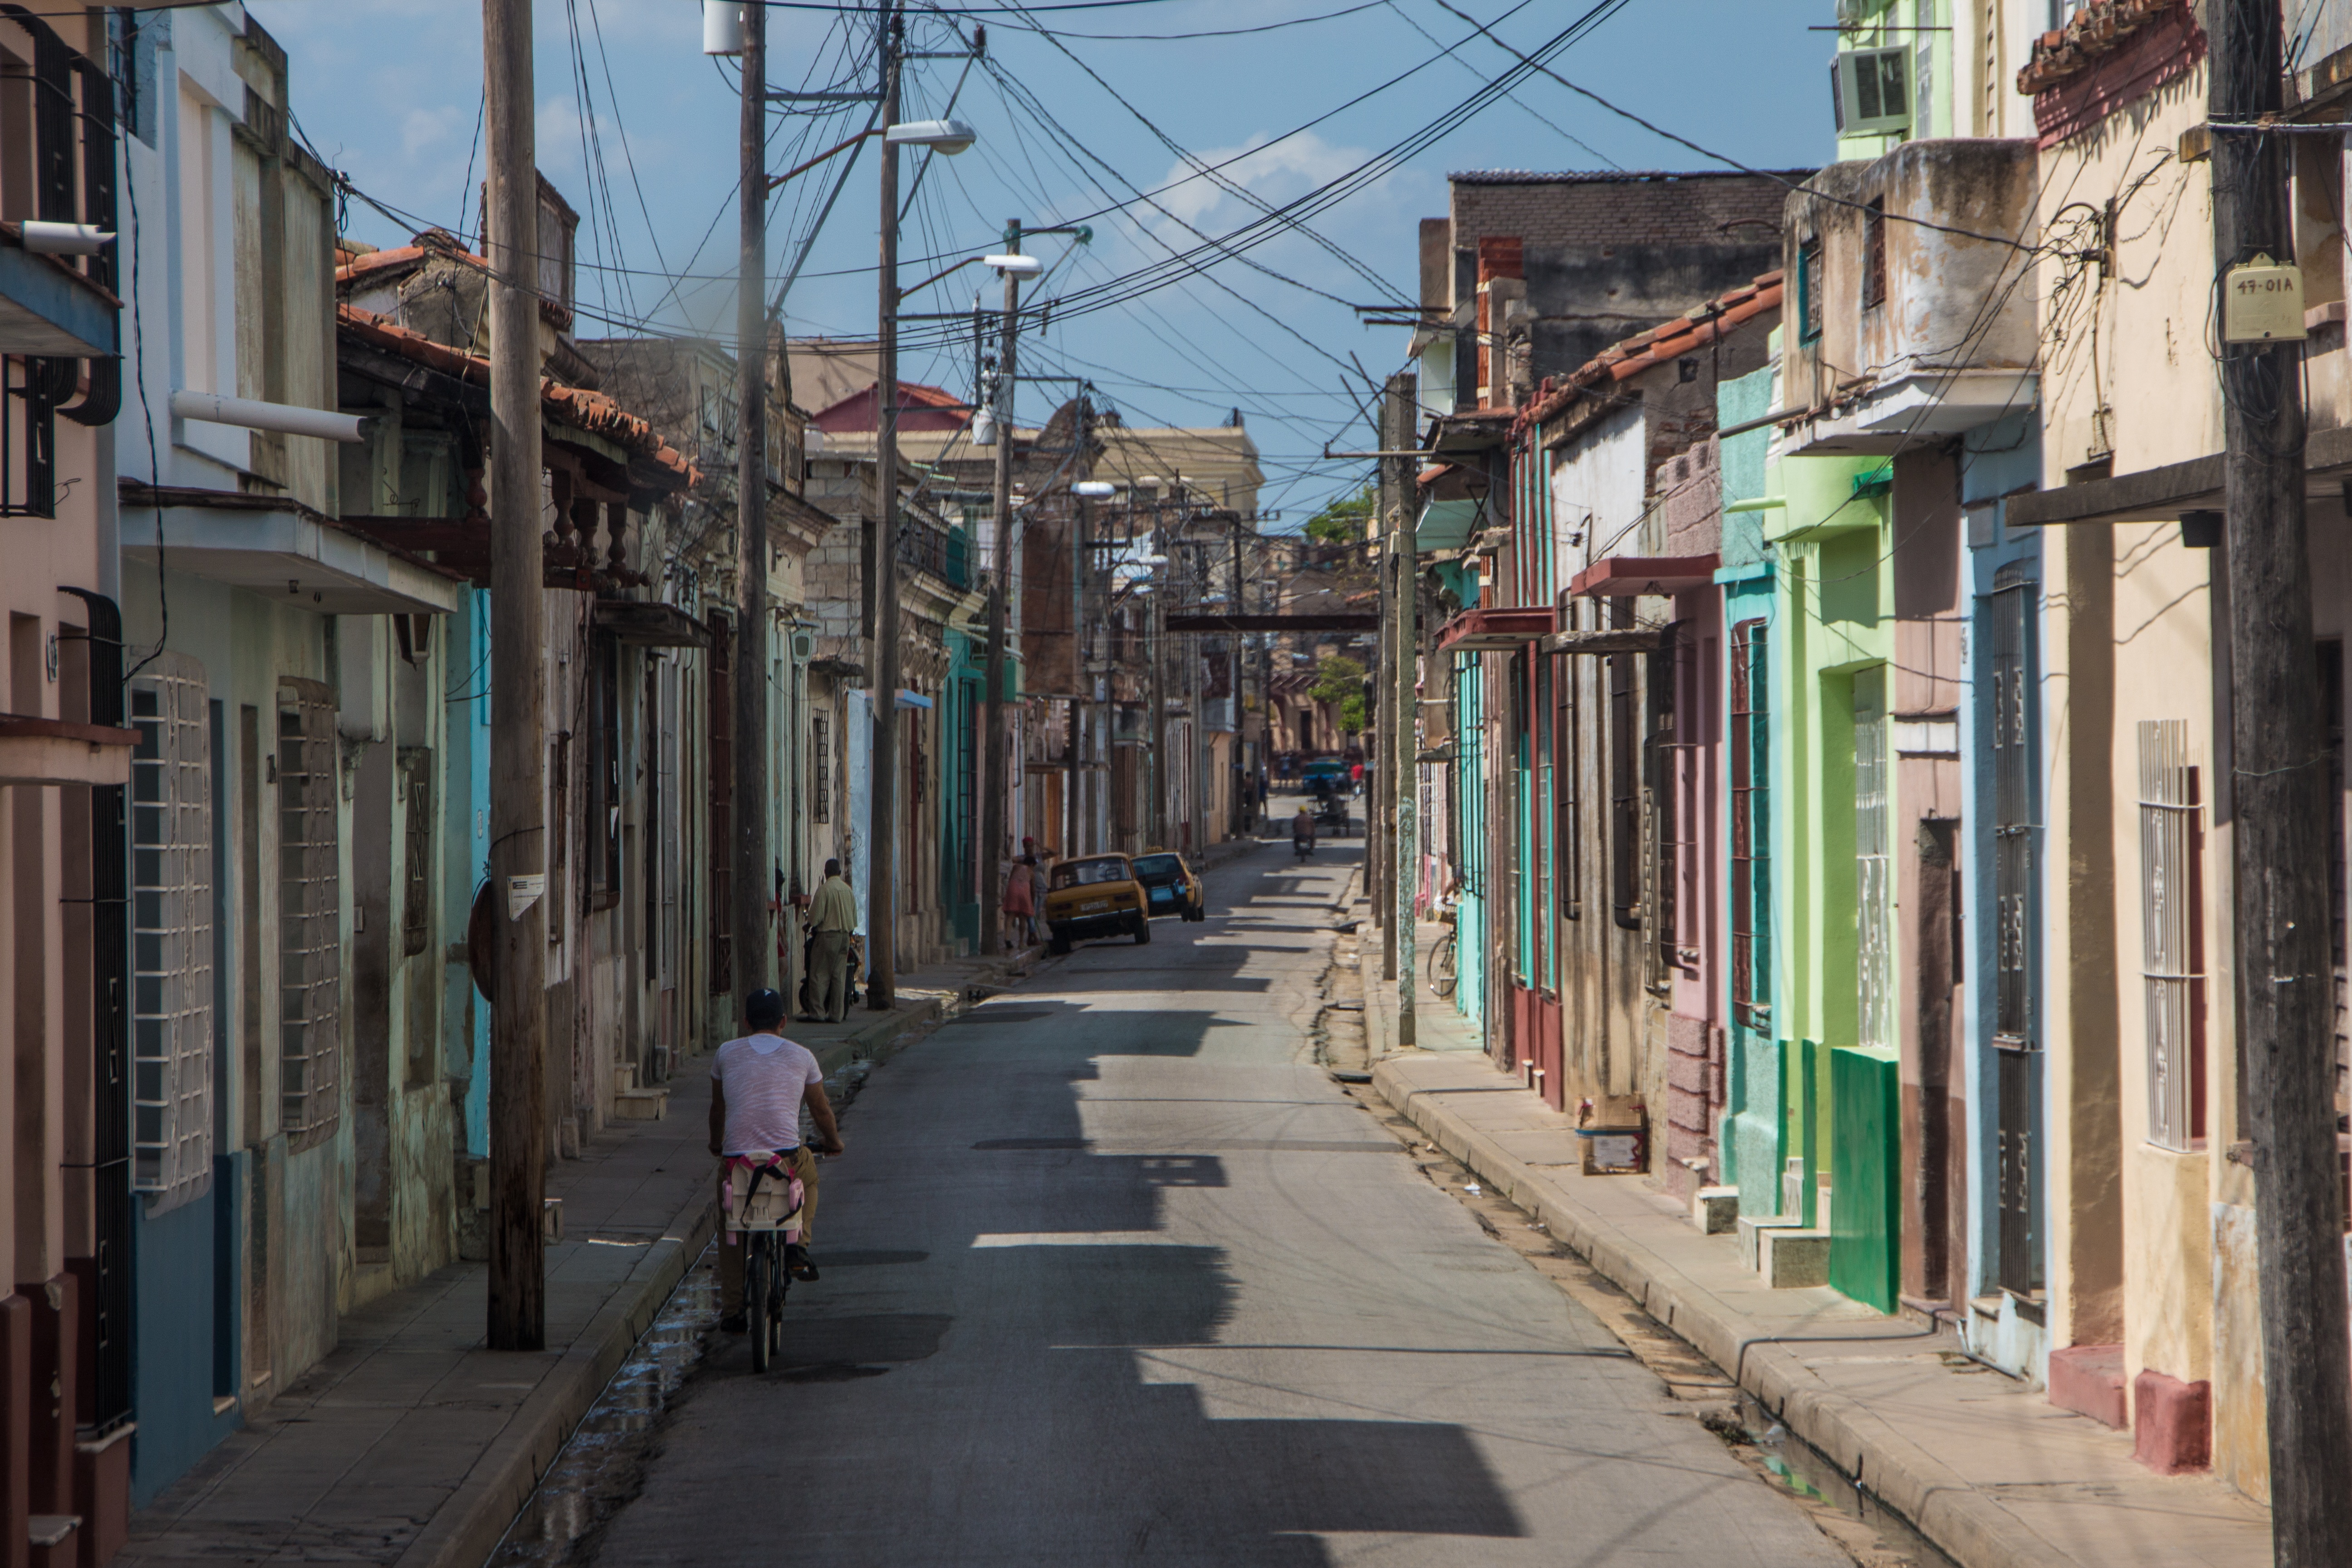
road, street, town, alley, city, cityscape, downtown, transport, facade, lane, waterway, cuba, old town, infrastructure, homes, neighbourhood, urban area, residential area, human settlement